Nine-ball

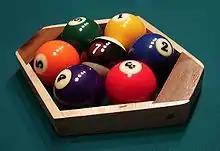
Racking a seven-ball game with a special hexagonal rack and black-striped 7 ball.

Seven-ball is also similar to nine-ball, though it differs in two key ways: the game uses only seven object balls, which are racked in a hexagon, and players are restricted to pocketing the money ball on their designated side of the table. William D. Clayton is credited with the game's invention in the early 1980s. While not a common game, it was featured on television broadcaster ESPN's "Sudden Death Seven-ball" which aired in the early 2000s.